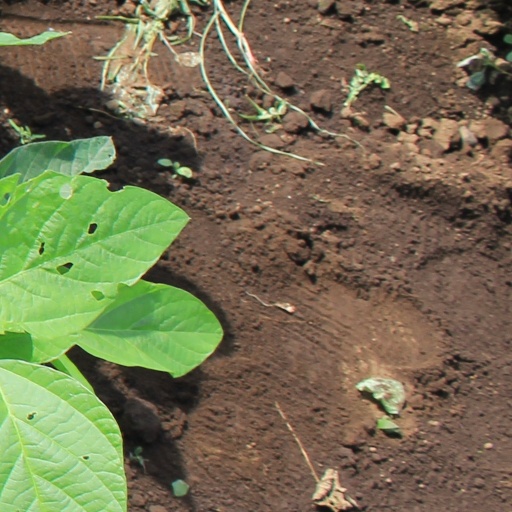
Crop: soybean